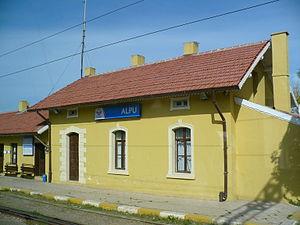
Alpu est une ville et un district de la province d'Eskişehir dans la région de l'Anatolie centrale en Turquie.